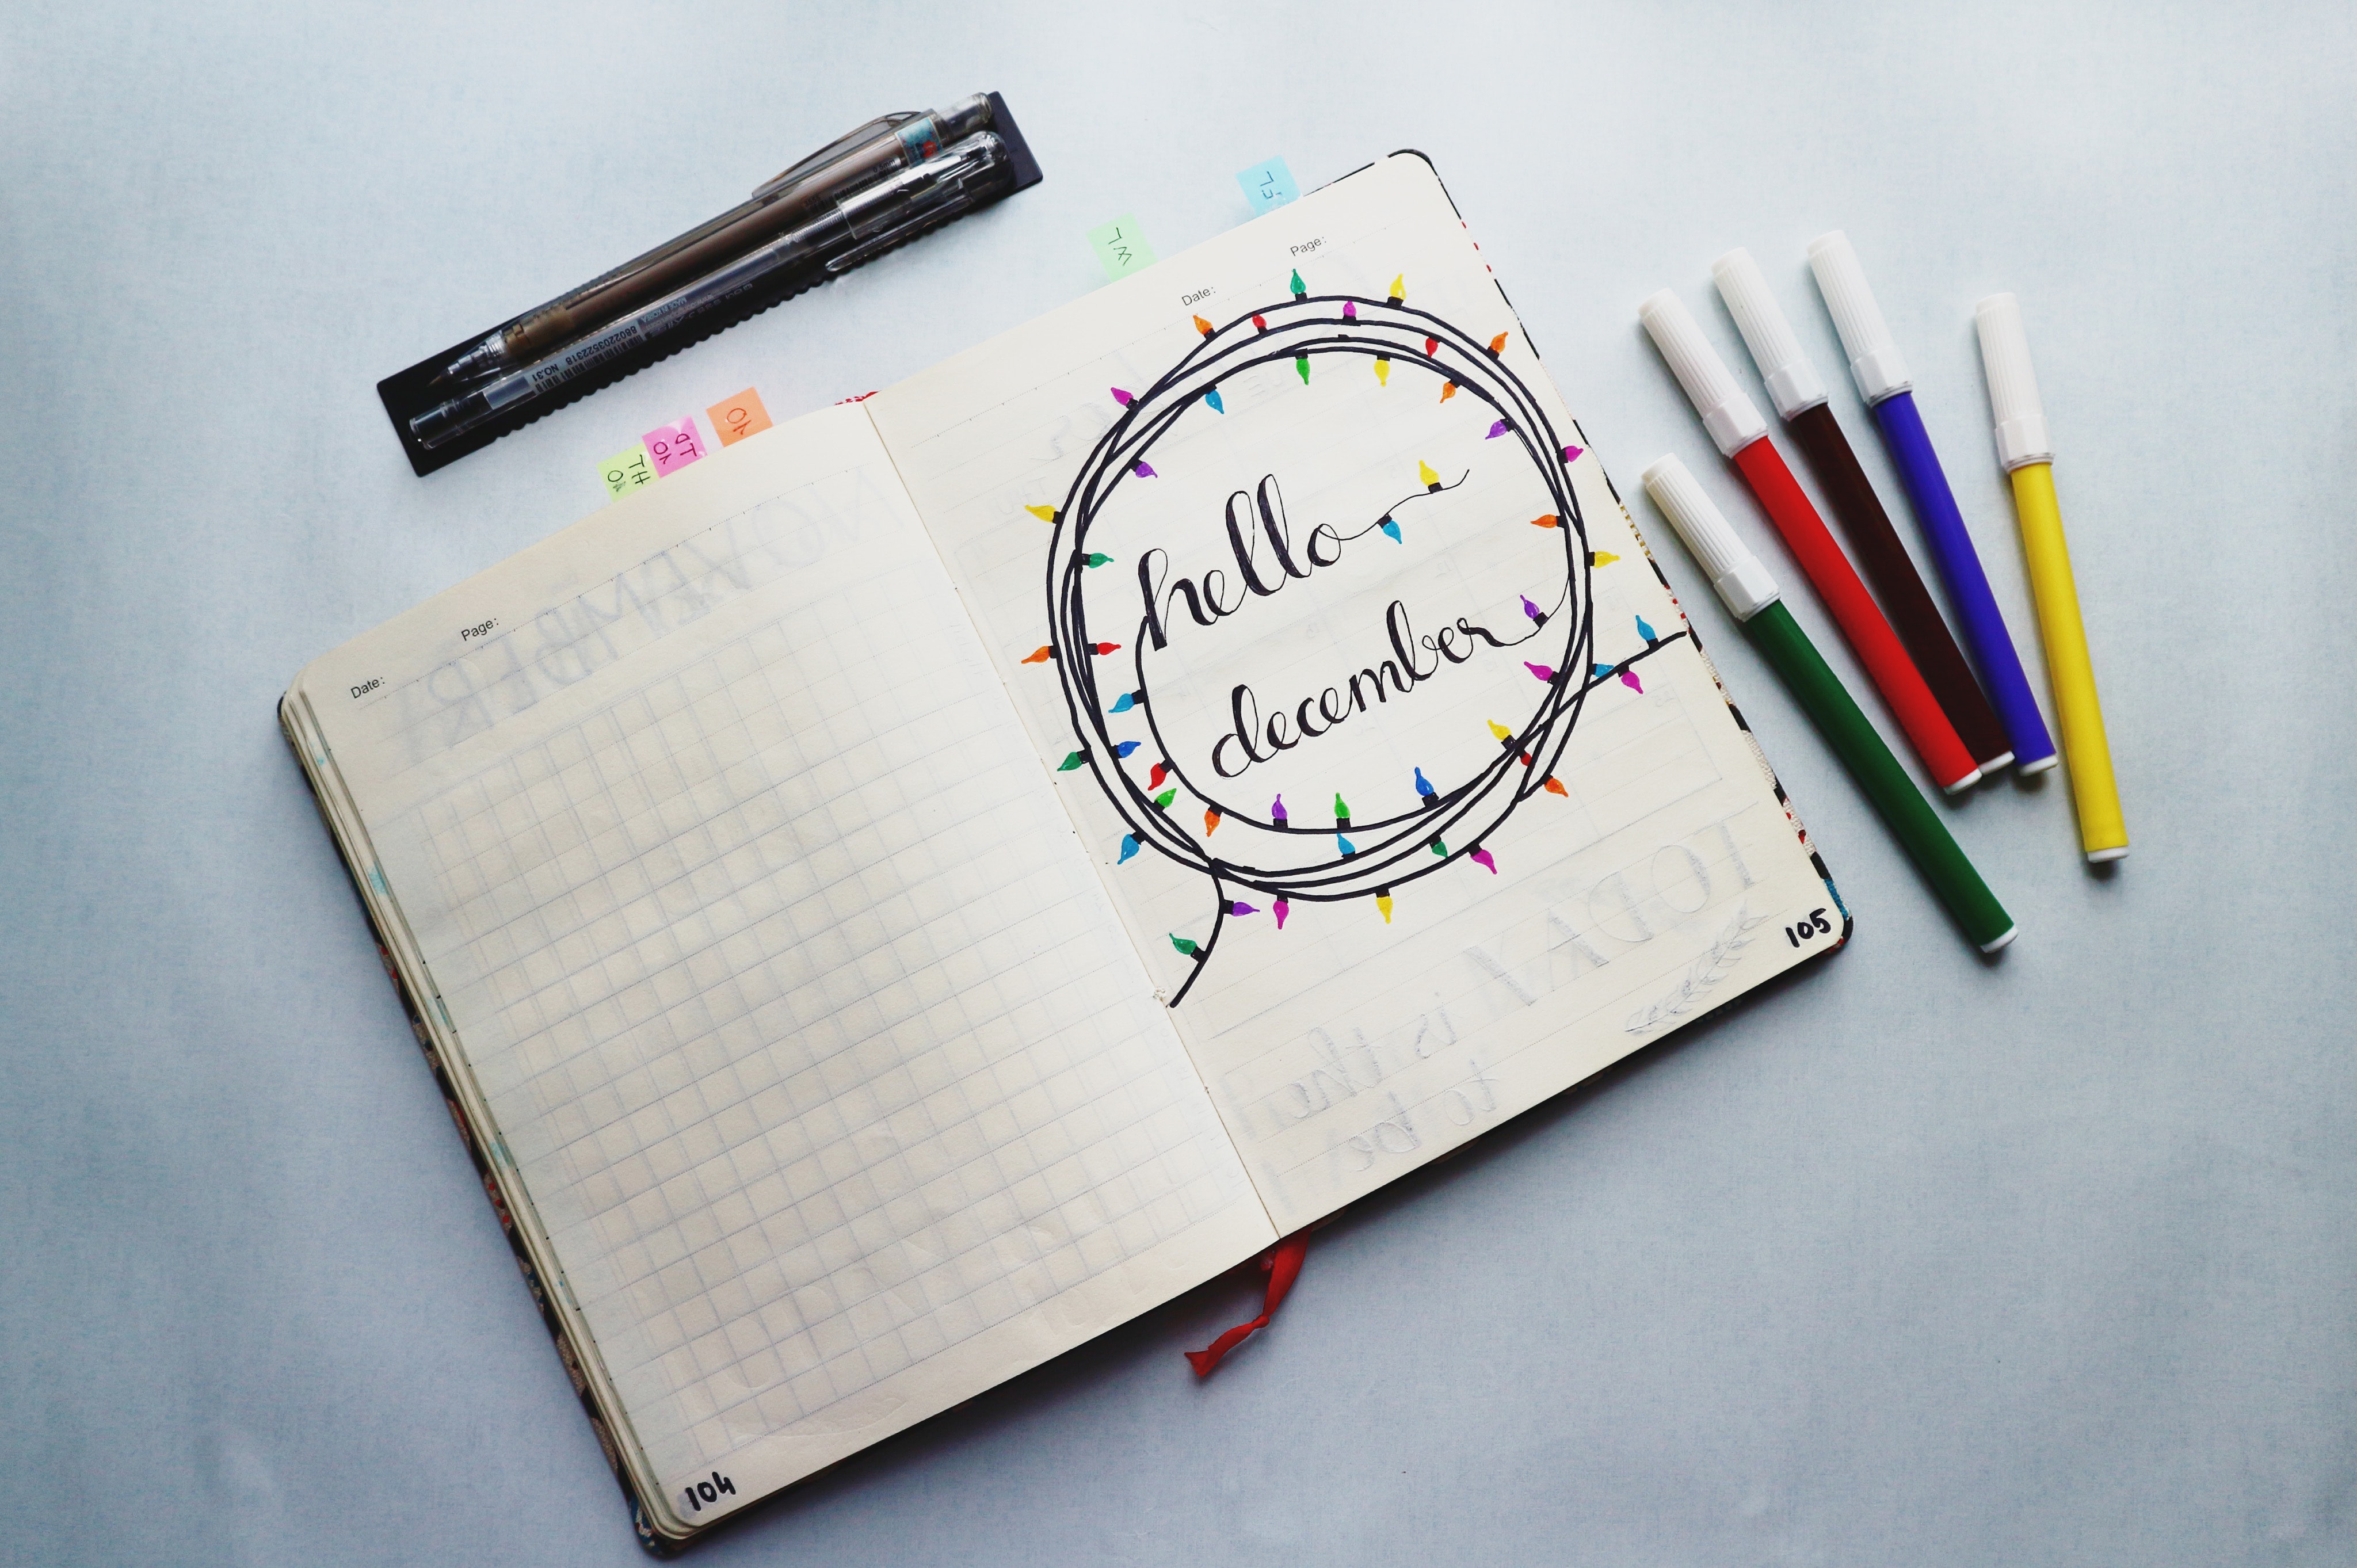
pencil, text, notebook, drawing, writing implement, design, stationery, font, office supplies, paper product, pen, paper, handwriting, writing, circle, illustration